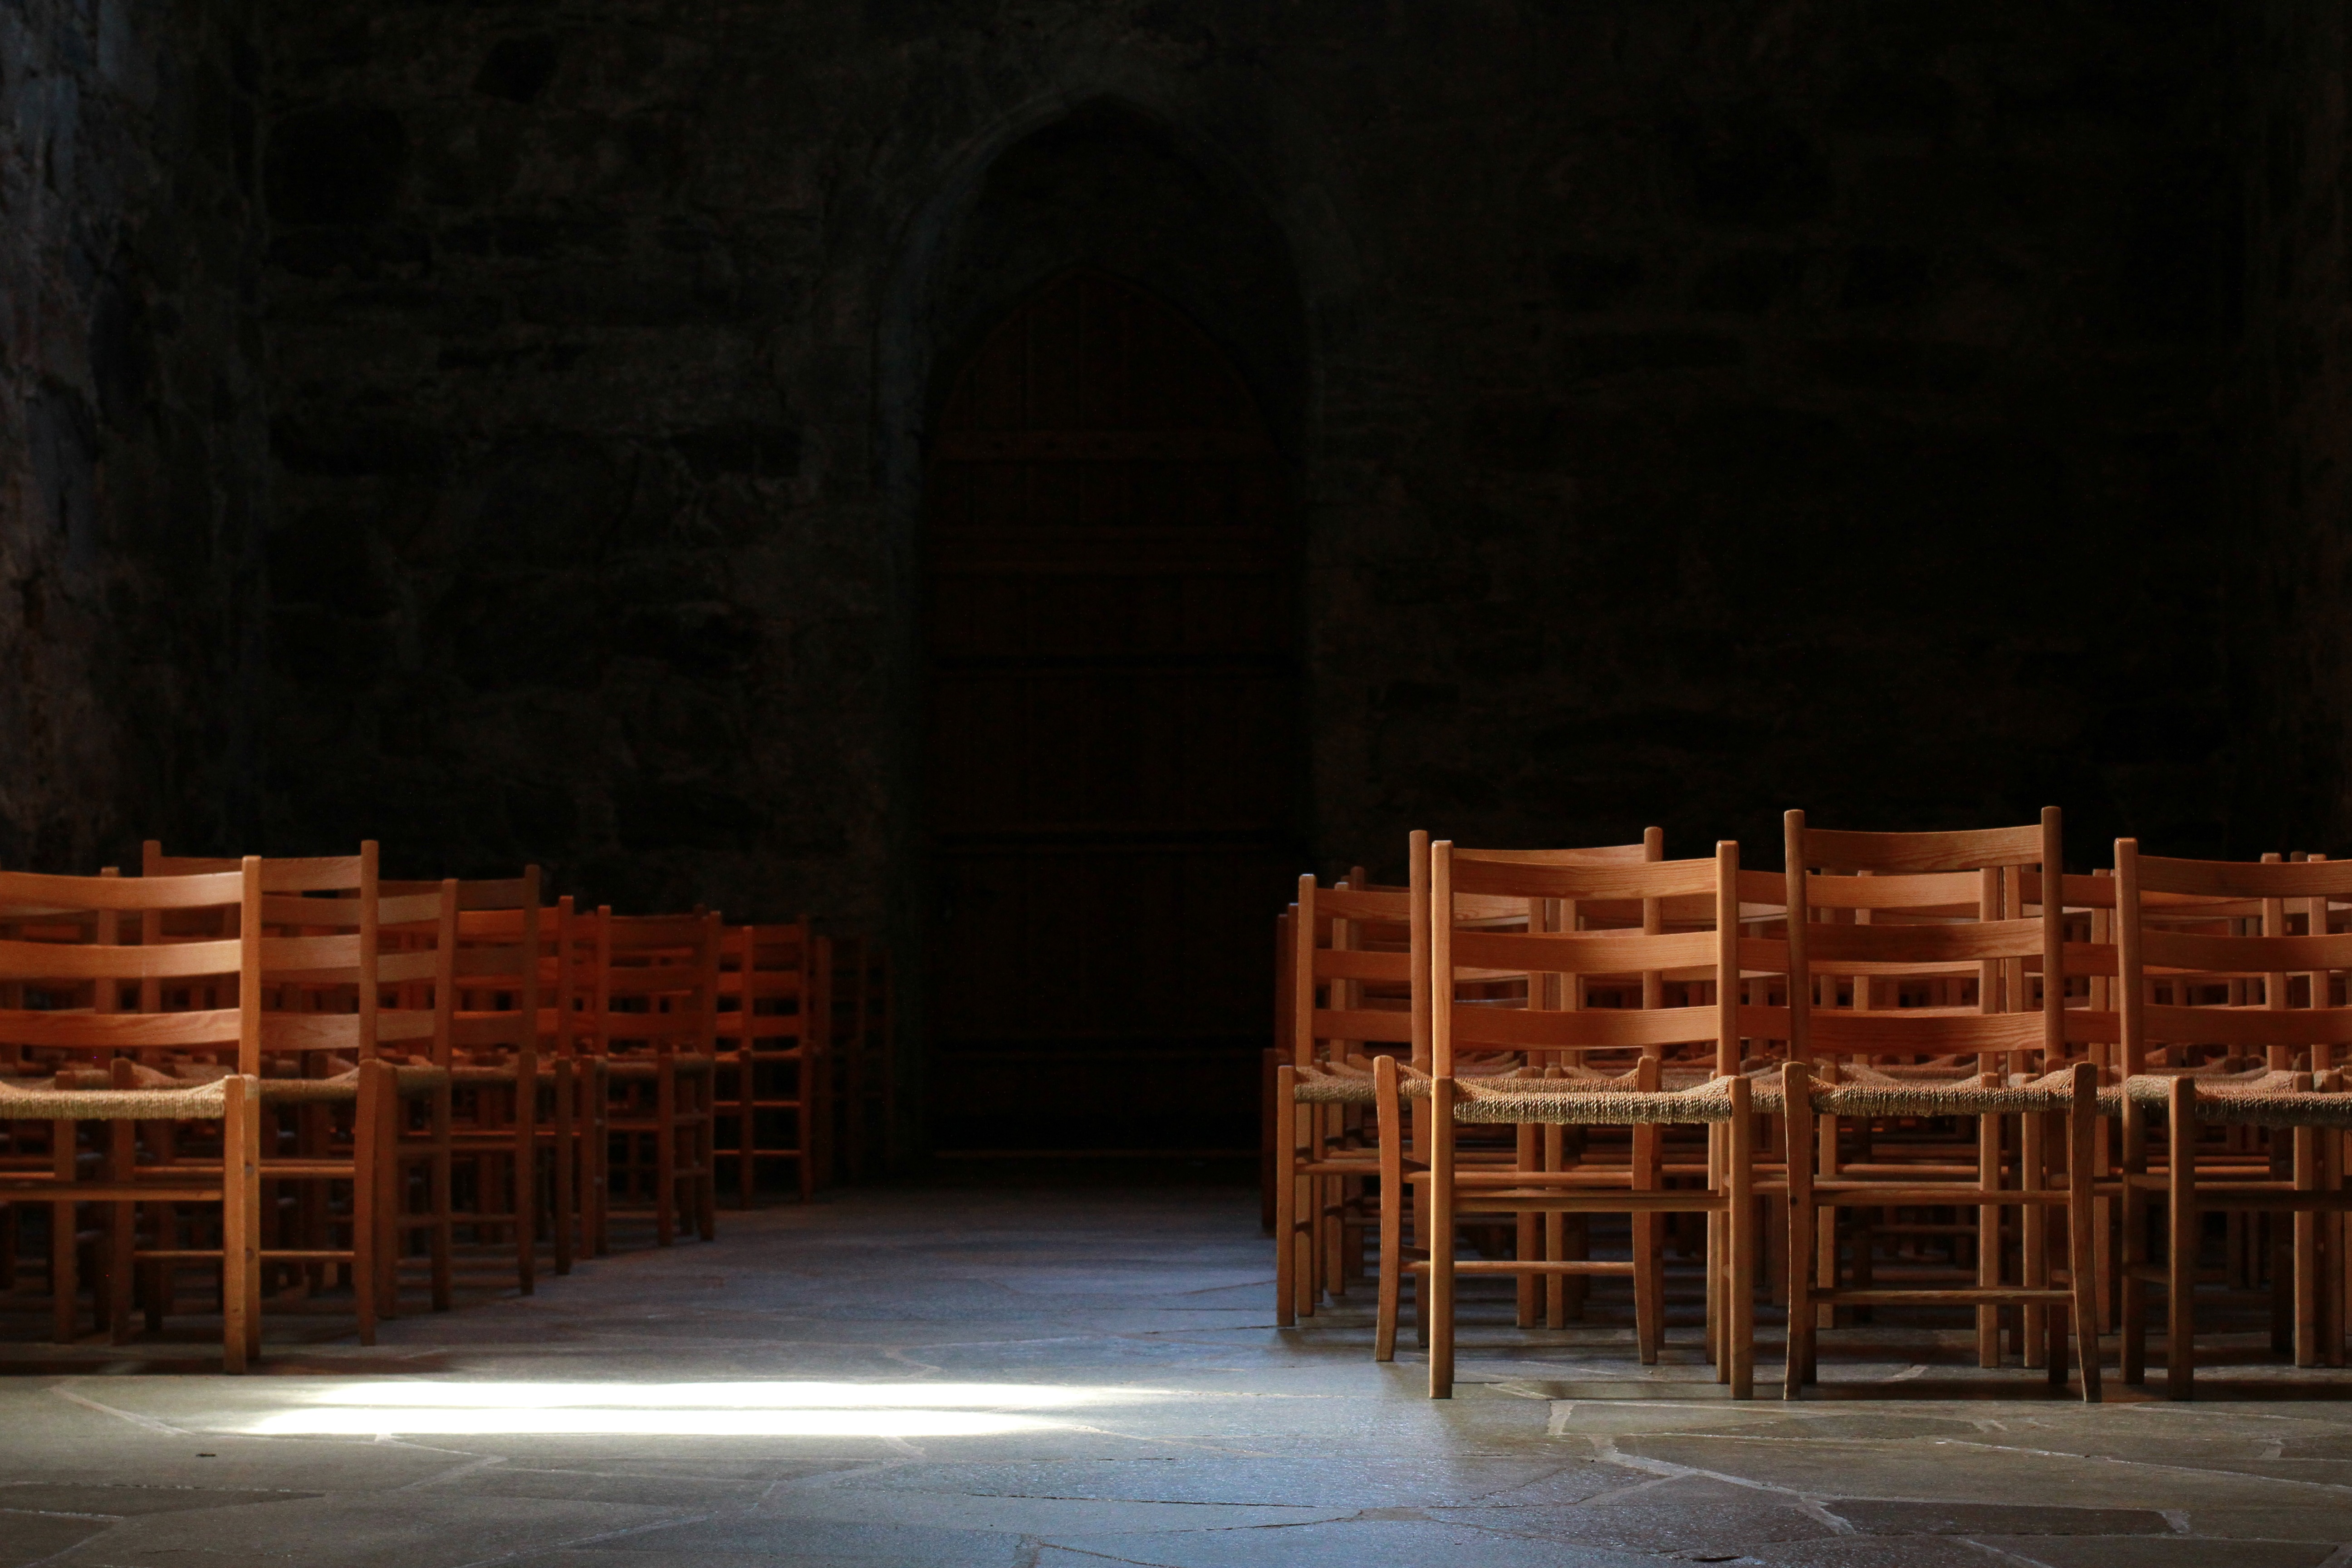
light, wood, night, wall, audience, darkness, church, brick, lighting, chairs, temple, theater, wooden chairs, row of chairs